Heron

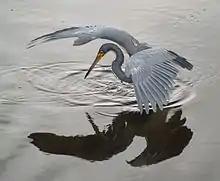
Tricoloured heron fishing, using wings to eliminate reflection from the water, which improves its ability to sight prey

The most common hunting technique is for the bird to sit motionless on the edge or stand in shallow water and wait until prey comes within range. Birds may either do this from an upright posture, giving them a wider field of view for seeing prey, or from a crouched position, which is more cryptic and means the bill is closer to the prey when it is located. Having seen prey, the head is moved from side to side so that the heron can calculate the position of the prey in the water and compensate for refraction, and then the bill is used to spear the prey.